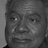
Emotion: neutral